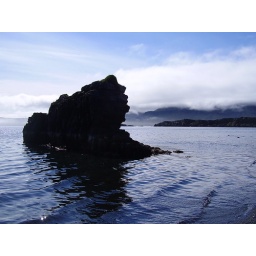
A black rock in a sea Icelandic